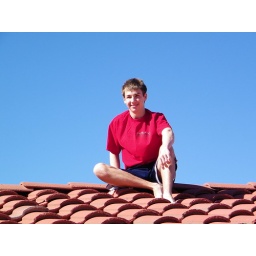
My brother, when we climbed the roof of our uncle's house in New Mexico. Fun fun. :D